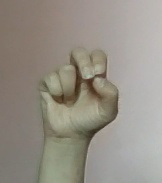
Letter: gaaf